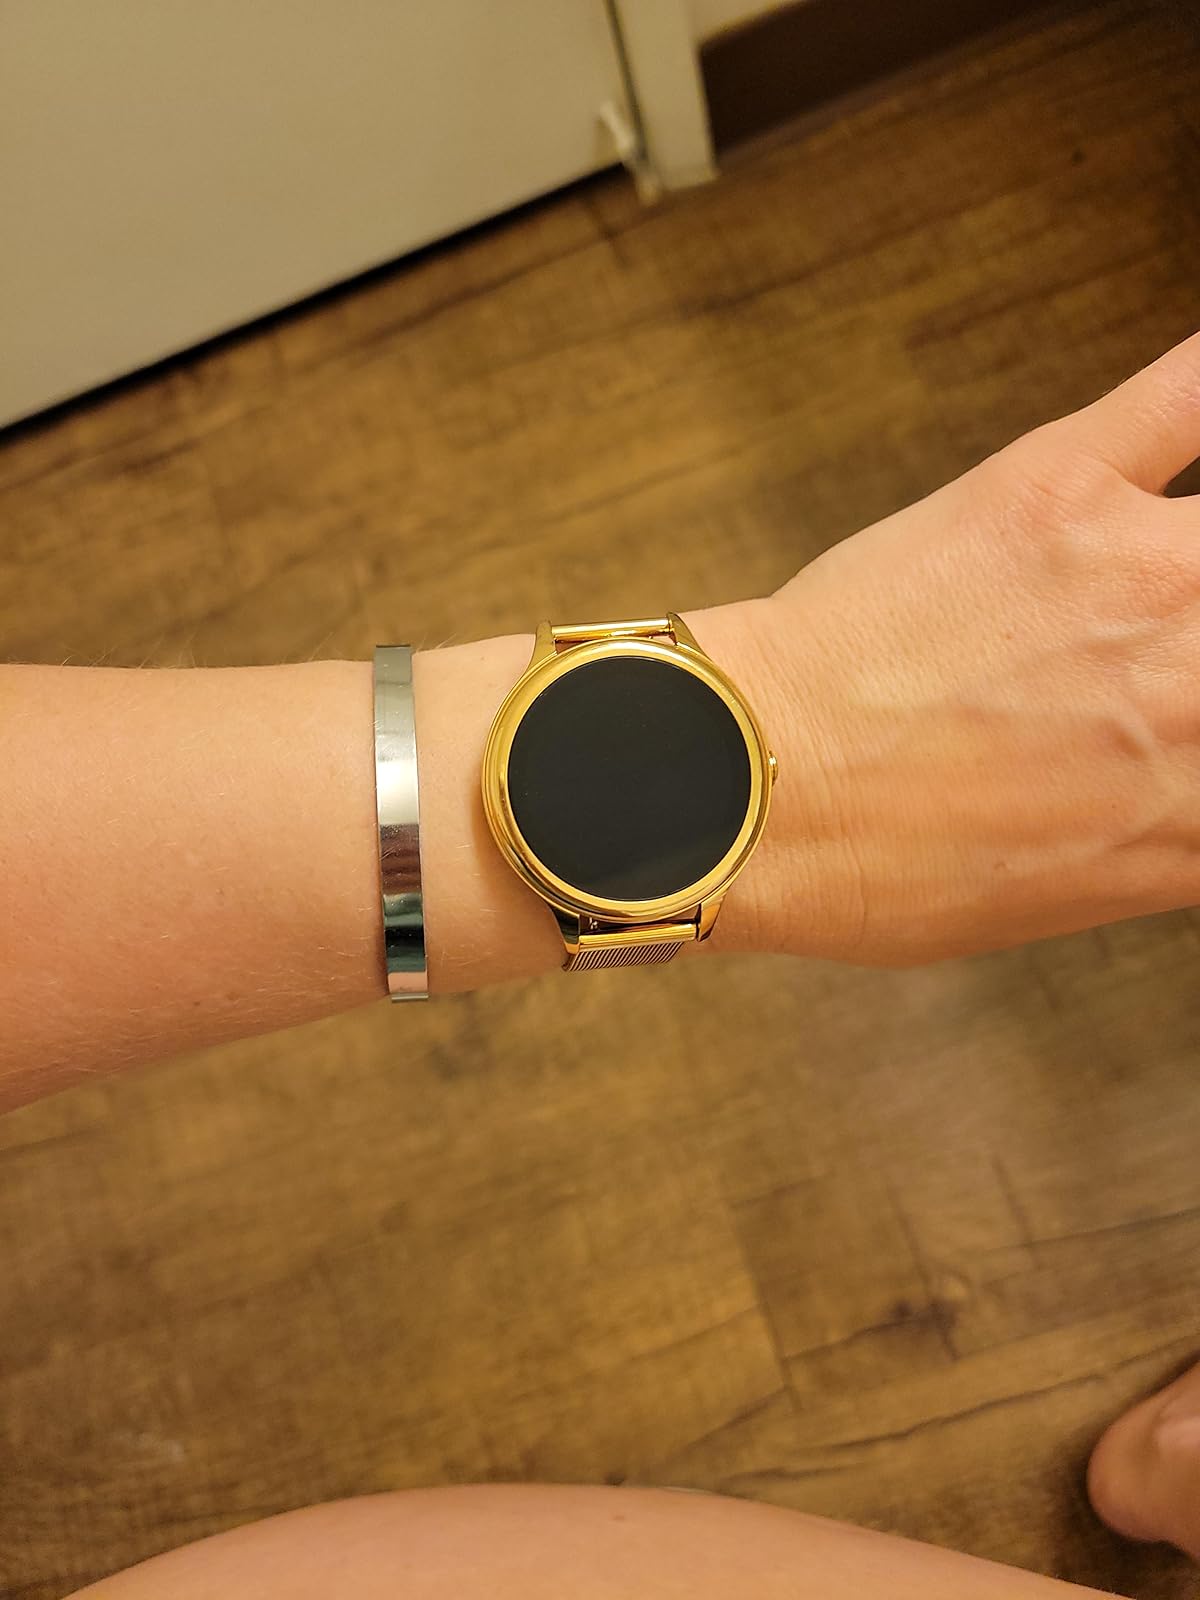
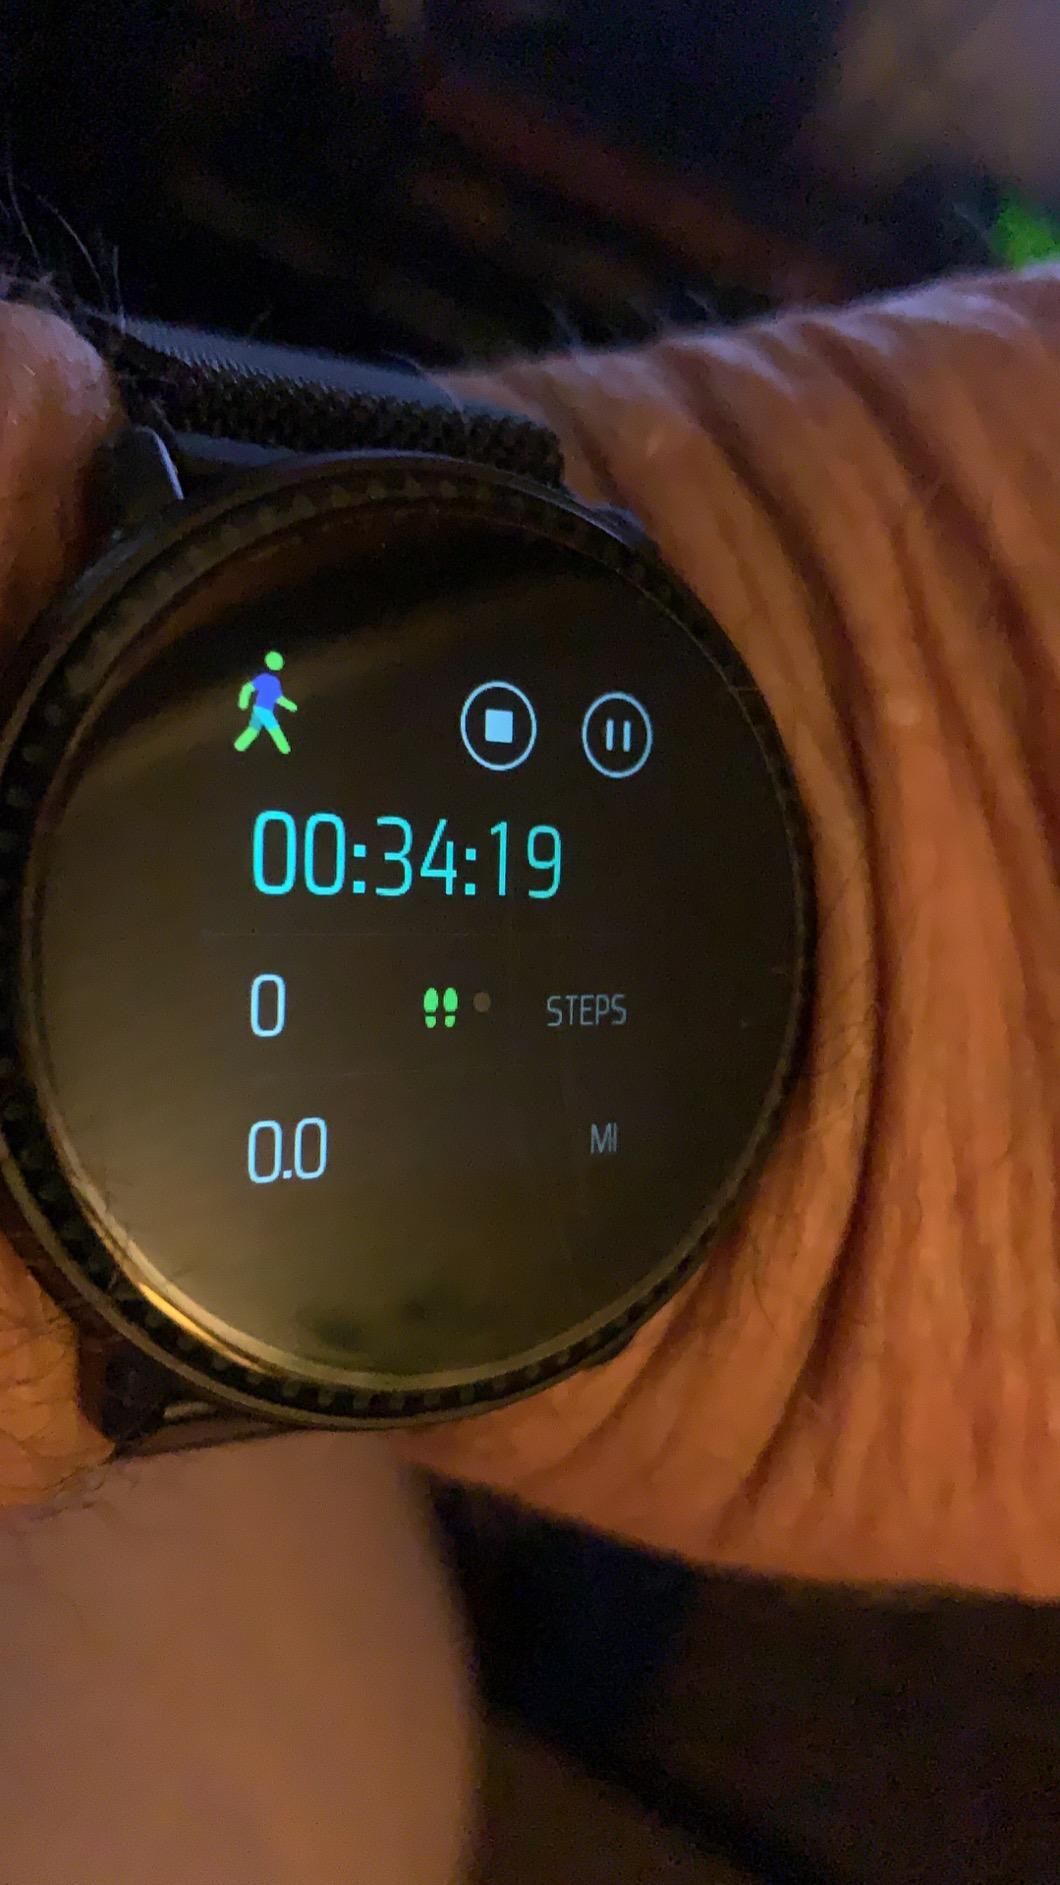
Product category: smartwatch
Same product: no